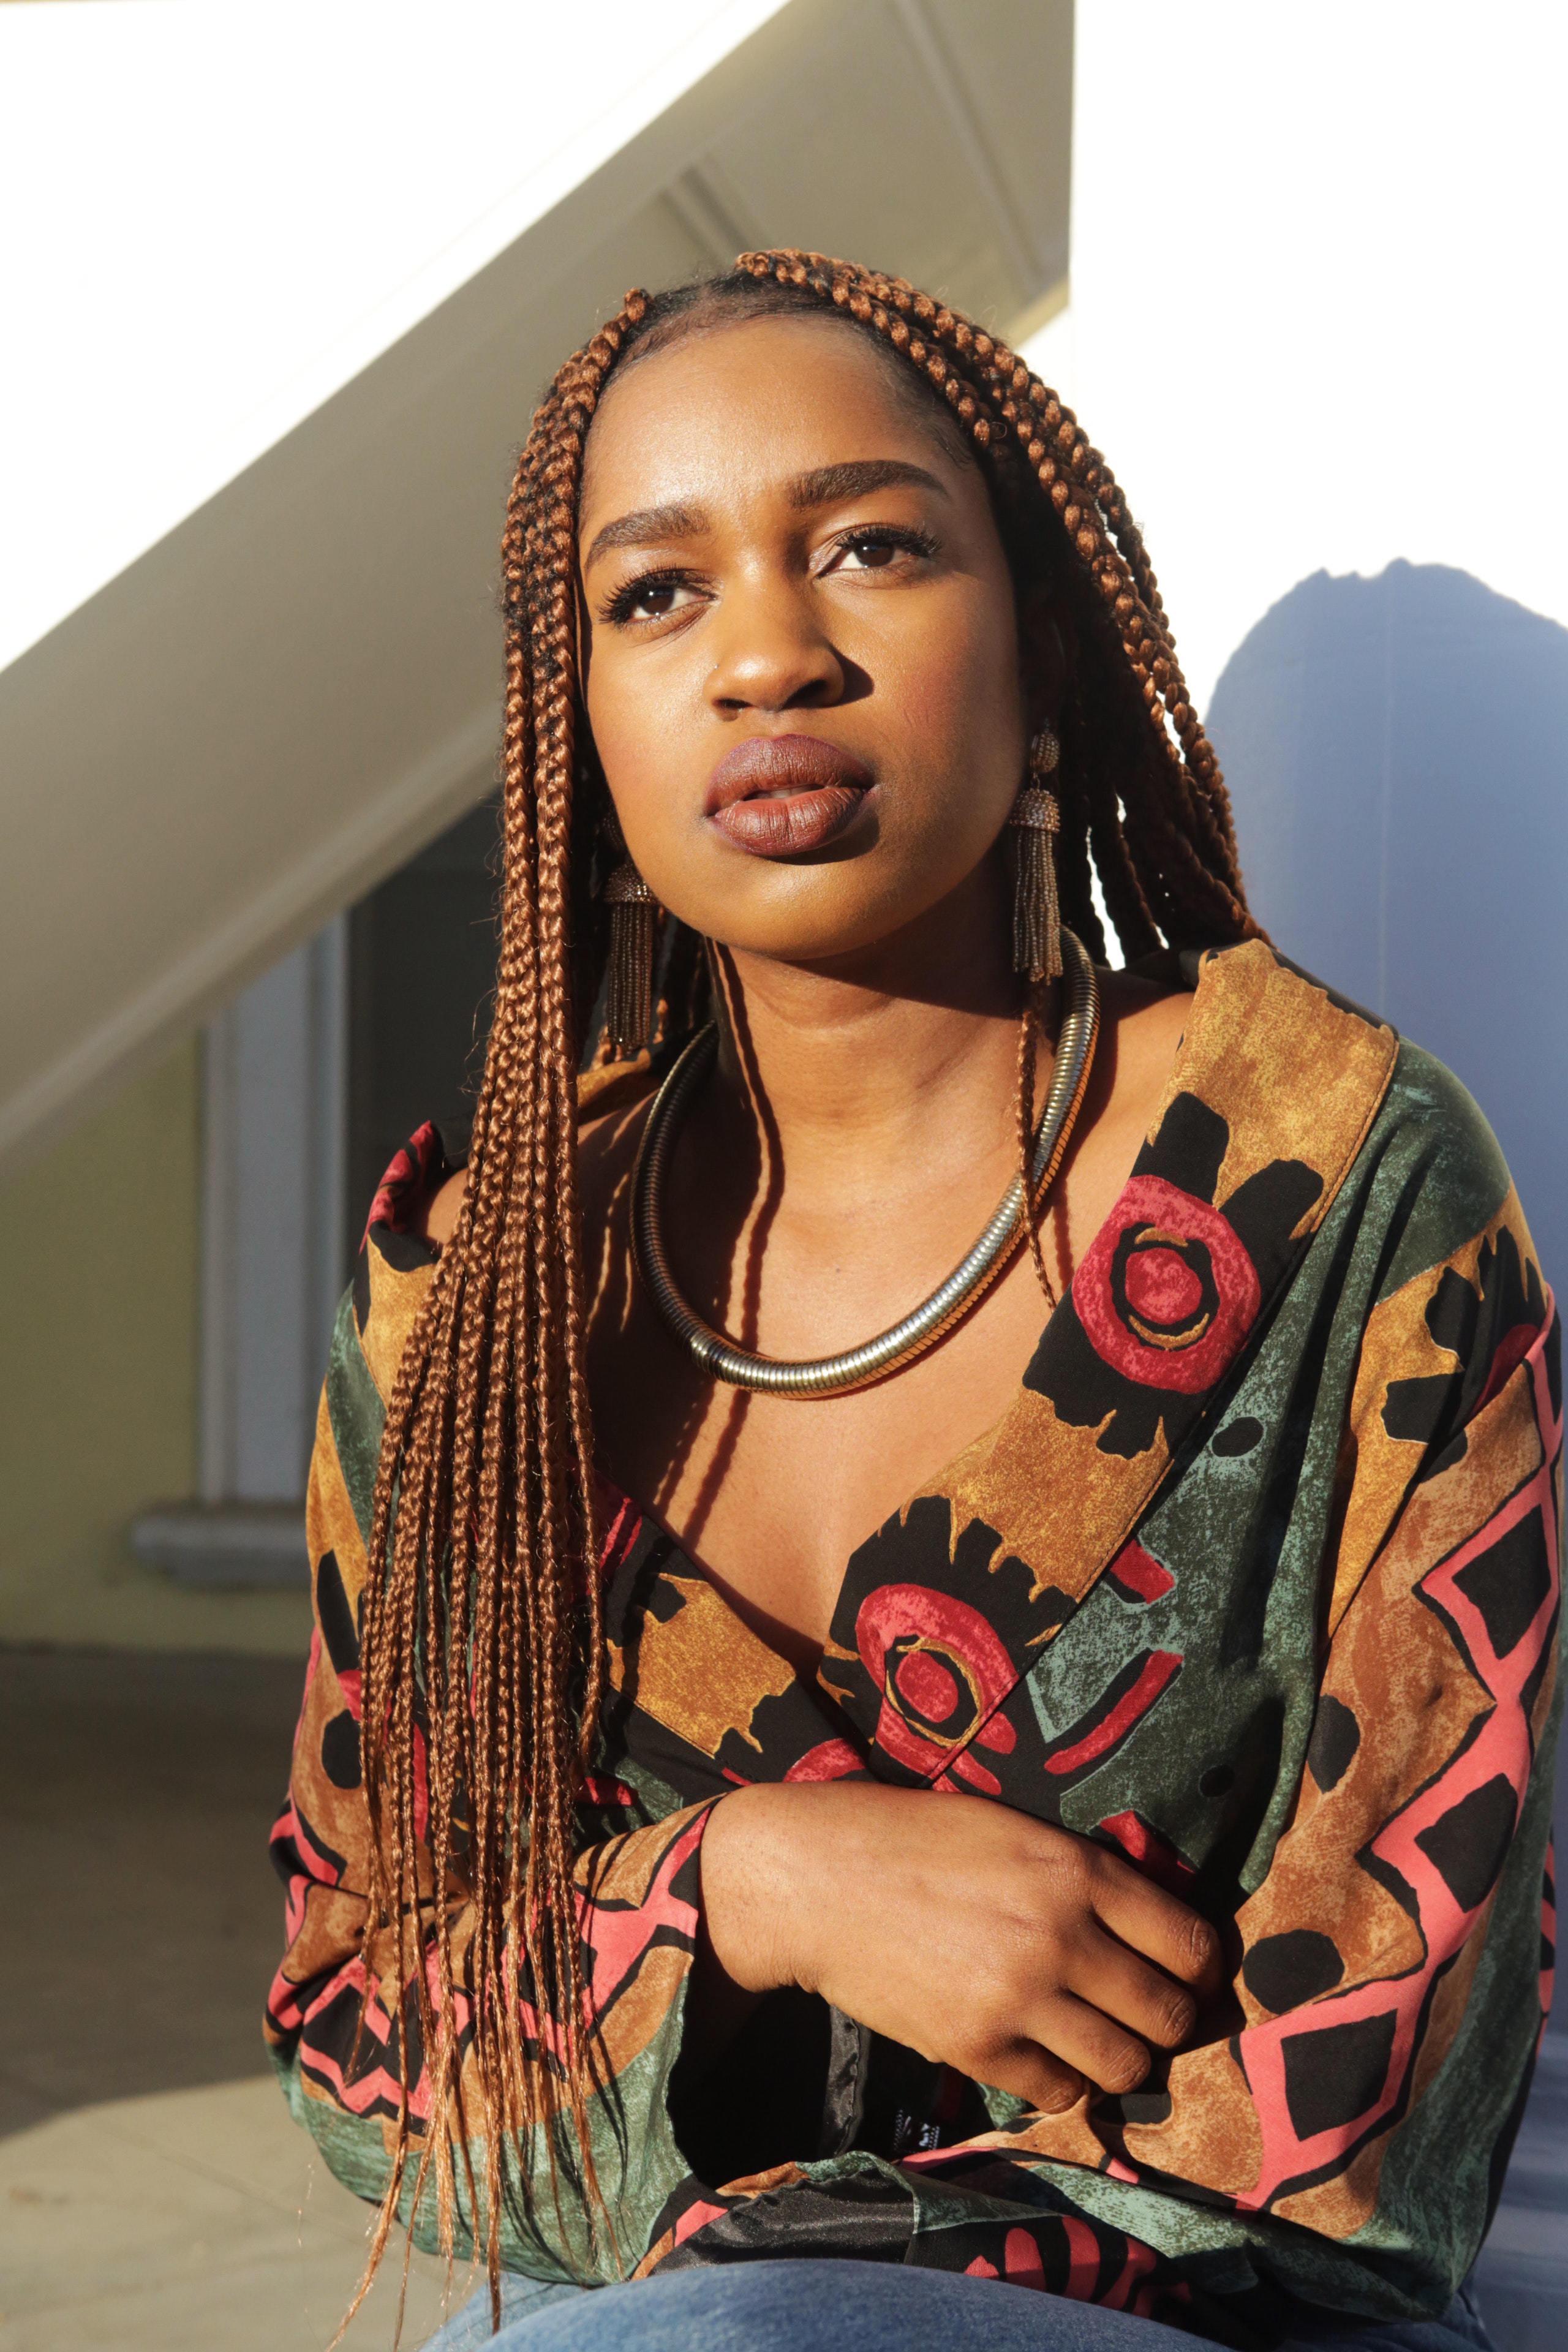
hair, dreadlocks, hairstyle, cool, black hair, long hair, photo shoot, cornrows, tribe, fashion design, fawn